Board wargame

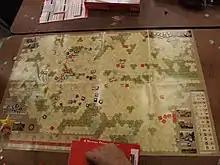
"A Victory Denied" is a 2009 hex-and-counter board wargame taking place between Nazi Germany and the Soviet Union during World War II.

While TSR tried to leverage its line of existing SPI property, Milton Bradley started the Gamemaster line of mass-appeal wargames in 1984. With the financial backing of a company much larger than any in the wargame business, the Gamemaster games had excellent production quality, with mounted full-color boards (something that only Avalon Hill could regularly do), and plenty of small plastic miniatures as game pieces. The games were generally simple, by wargaming standards, but very playable and successful. The first game of the line, "Axis and Allies", is still in print today, and has spawned a number of spinoff titles.